Causa Galiza

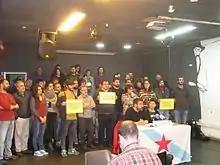
Conference of the organization after the 2016 arrests.

Causa Galiza ("Cause Galiza" or "Galician Cause") is a Galician left-wing Galician pro-independence political party. It was formed in 2012 and became a political party in March 2014. In the 2014 European elections, it advised abstaining or voting for the Galician Nationalist Bloc.